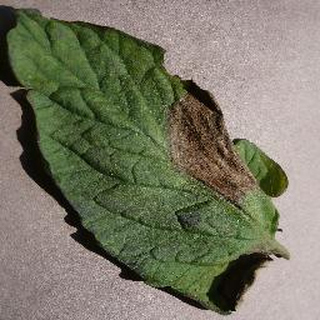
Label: tomato_late_blight